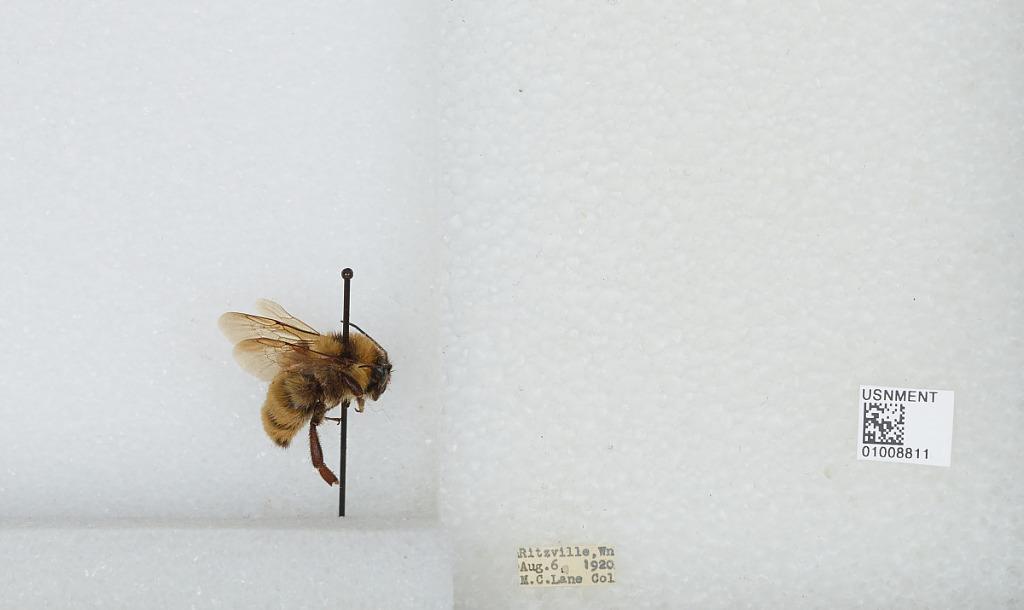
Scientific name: Bombus (Fervidobombus) fervidus fervidus (Fabricius)
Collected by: M. Lane
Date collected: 1920-8-6
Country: United States
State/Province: Washington
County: Adams
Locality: Ritzville
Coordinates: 47.1264, -118.377